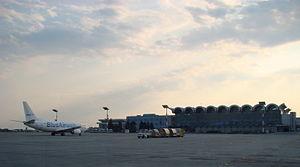
Blue Air est une compagnie aérienne à bas prix roumaine. Elle est classée, en 2010, troisième compagnie aérienne en nombre de sièges proposés pour la desserte de la Roumanie, elle assure des liaisons vers de nombreux aéroports d'Europe principalement à partir de sa base située sur l'aéroport de Bucarest-Henri-Coandă de Bucarest.